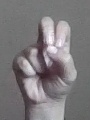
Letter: gaaf